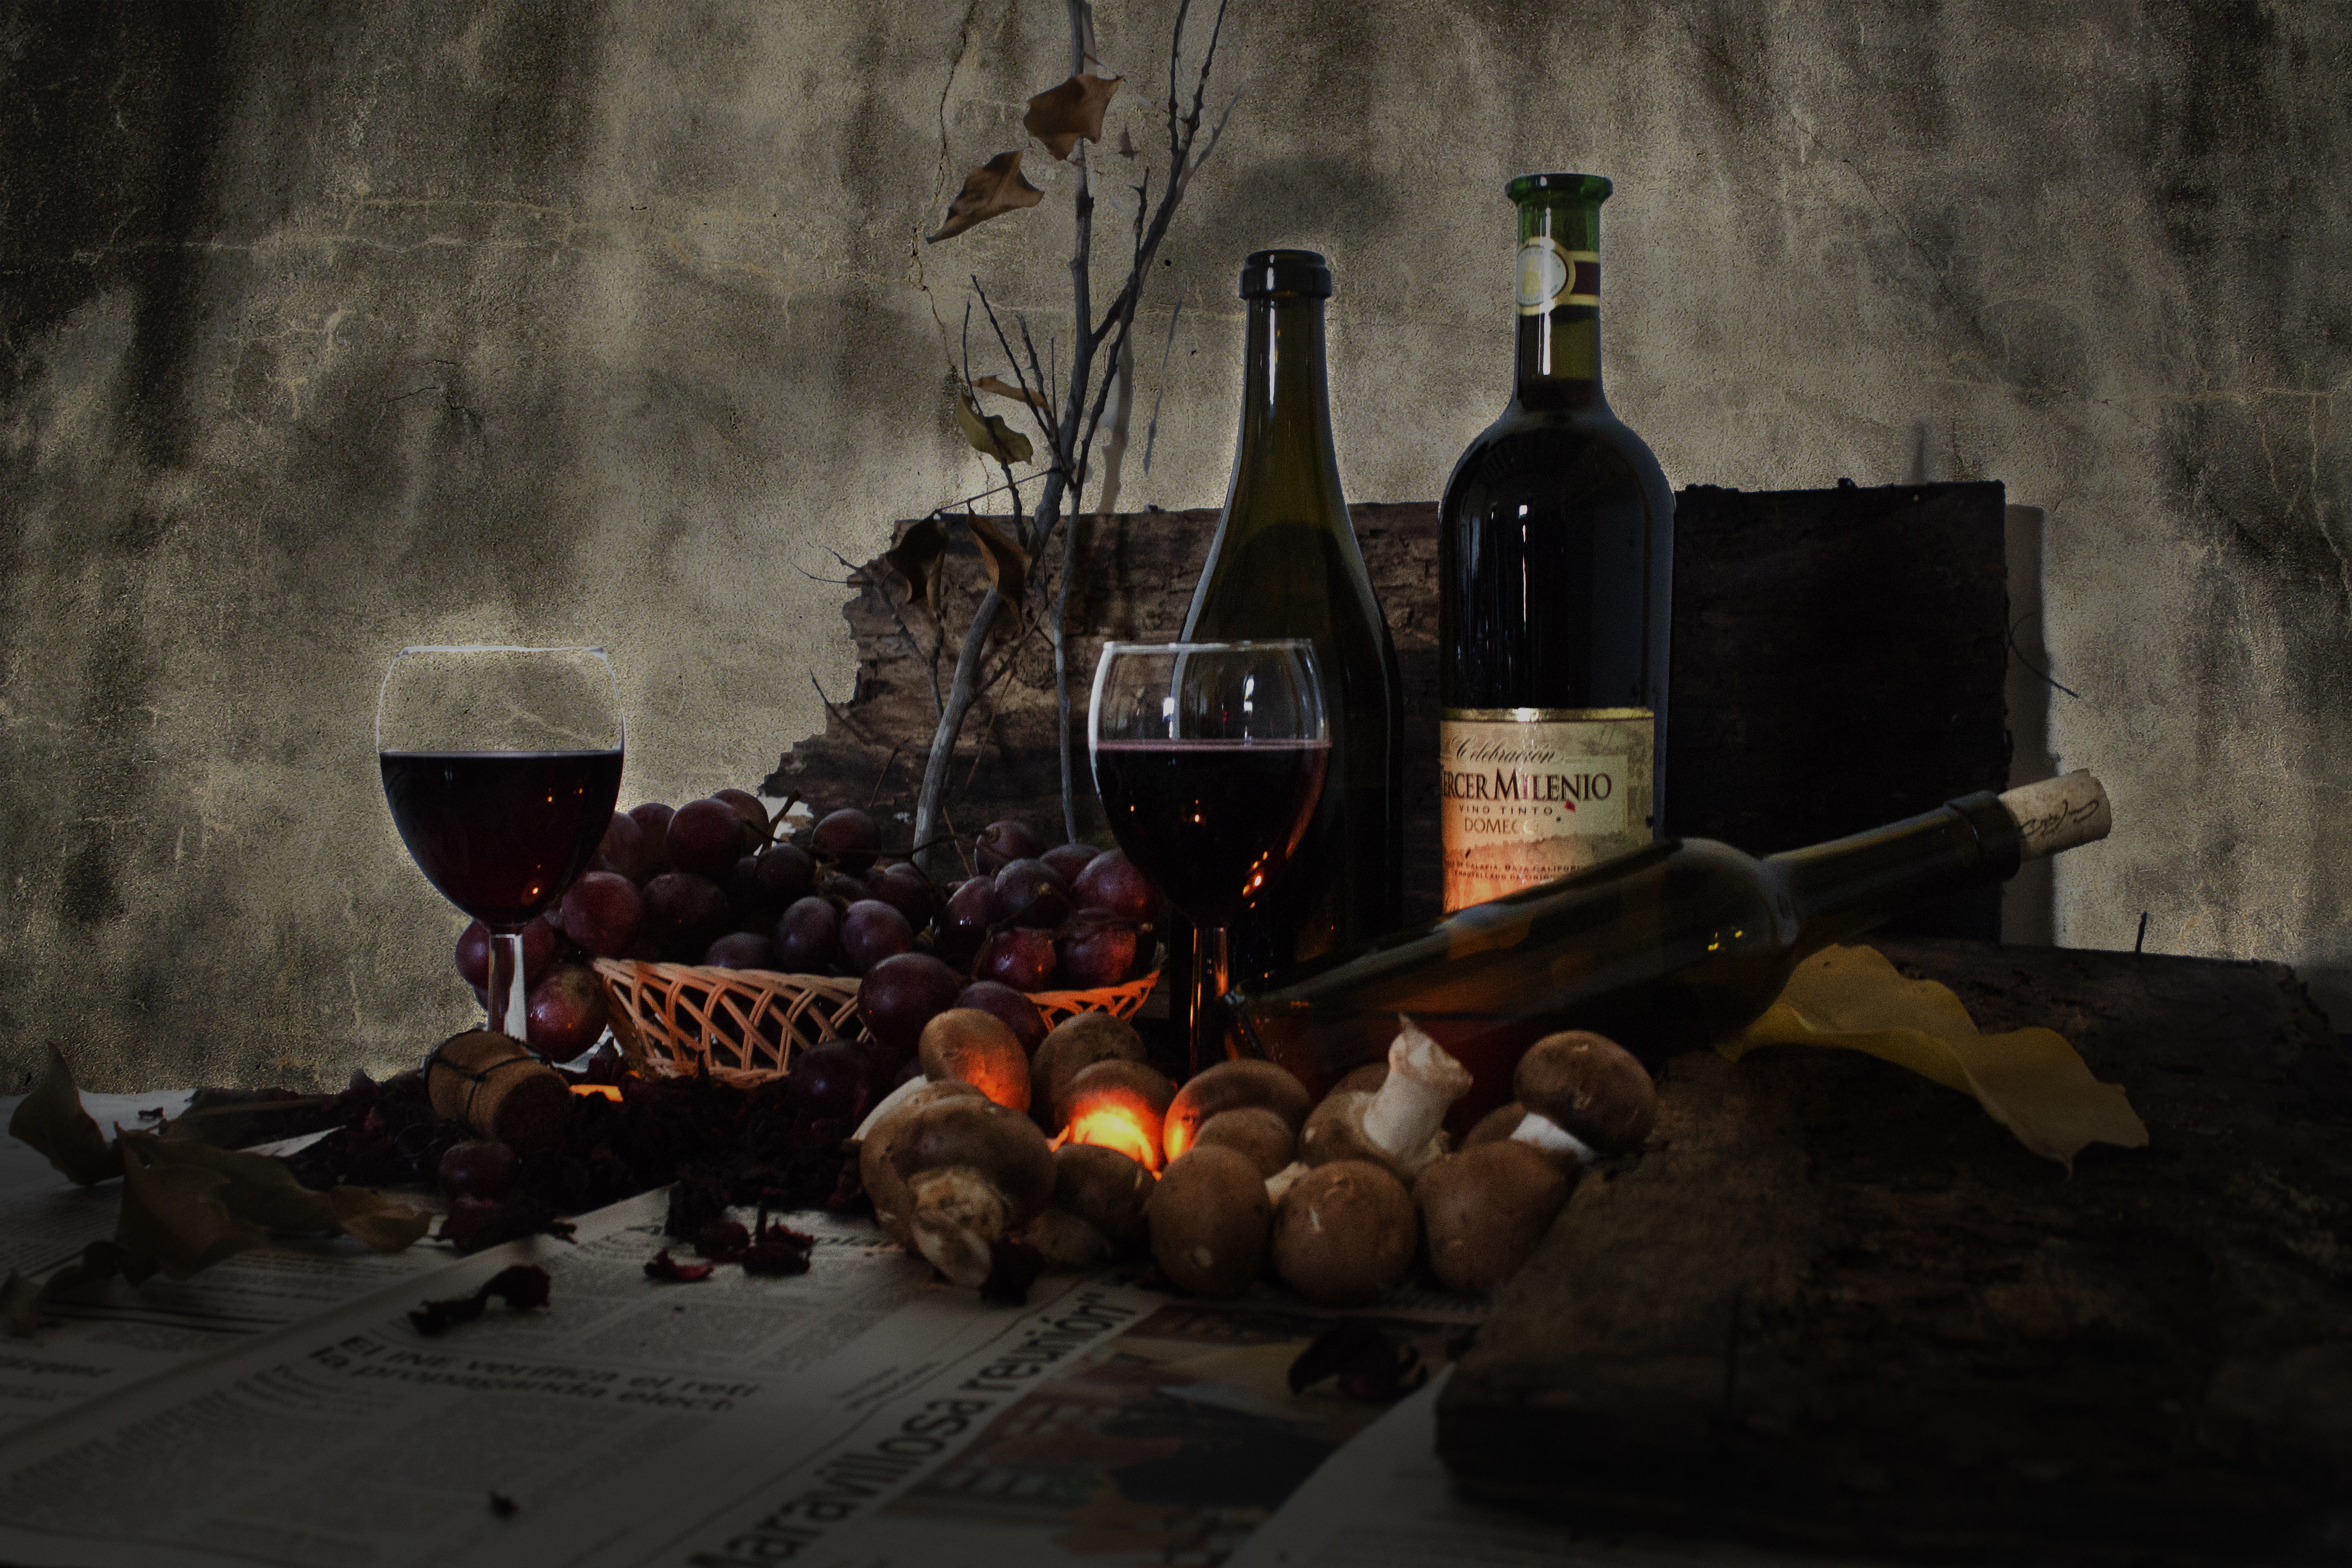
grape, wine, old, cup, red, drink, darkness, red wine, still life, painting, art, bottles, screenshot, i am a student, still life photography, bottle rack, wine bottle rack